Mjällby AIF

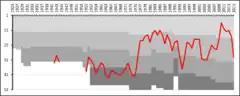
A chart showing the progress of Mjällby AIF through the swedish football league system. The different shades of gray represent league divisions.

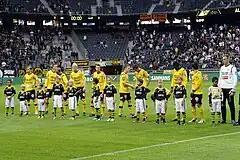
Mjällby AIF players lining up before a 2013 Allsvenskan game.

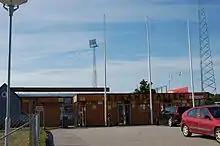
Main entrance to Strandvallen.

Mjällby Allmänna Idrottsförening, also known simply as Mjällby AIF, Mjällby or (especially locally) MAIF, is a Swedish professional football club based in Hällevik in Sölvesborg Municipality. The club is affiliated to Blekinge Fotbollförbund and plays its home games at Strandvallen. The club colours, reflected in their crest and kit, are yellow and black. Formed on 1 April 1939, the club has played nine seasons in Sweden's highest football league Allsvenskan. The club's first season in the league was in 1980 and is currently playing in Allsvenskan. With nine seasons, Mjällby AIF is the most successful football team from the province of Blekinge.